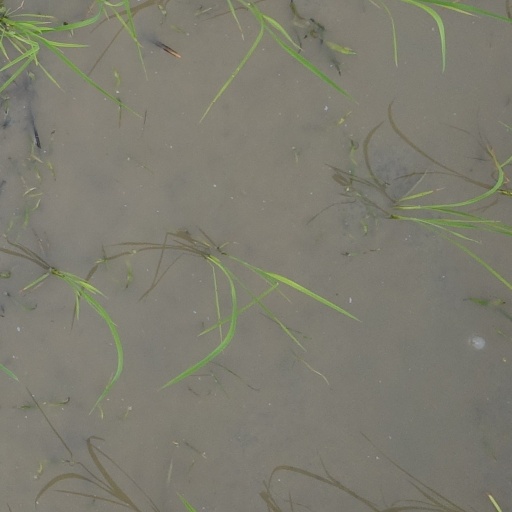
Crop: rice